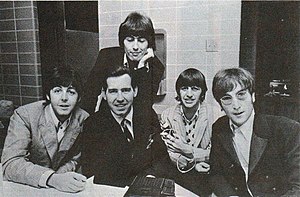
The Beatles / Turnéen i USA
Gruppen, sammen med disc jockey Jimmy Staggs, på sin sidste turné i august 1966.
The Beatles var en af de mest indflydelsesrige musikgrupper nogensinde. Udover at være en kommerciel kæmpesucces var gruppen også stilsættende, hvad angår design, markedsføring og musikalitet. Gruppen bestod af John Lennon, Paul McCartney, George Harrison og Ringo Starr, og blev dannet i Liverpool. Gruppens primære sangskrivere var Lennon og McCartney, der sammen og hver for sig skrev en lang række hitsange.